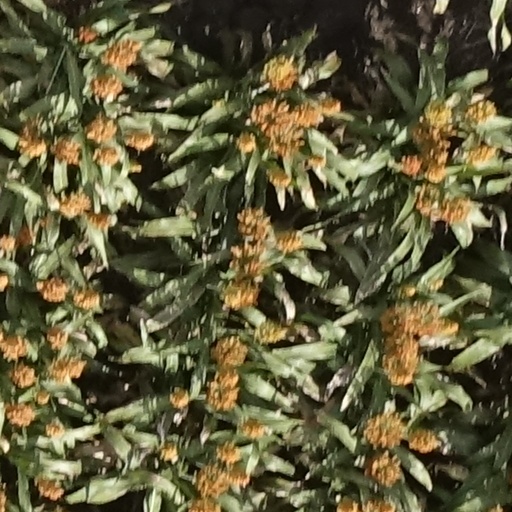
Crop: sorghum